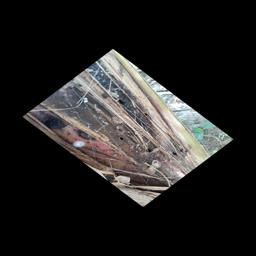
Label: BACTERIAL SOFT ROT